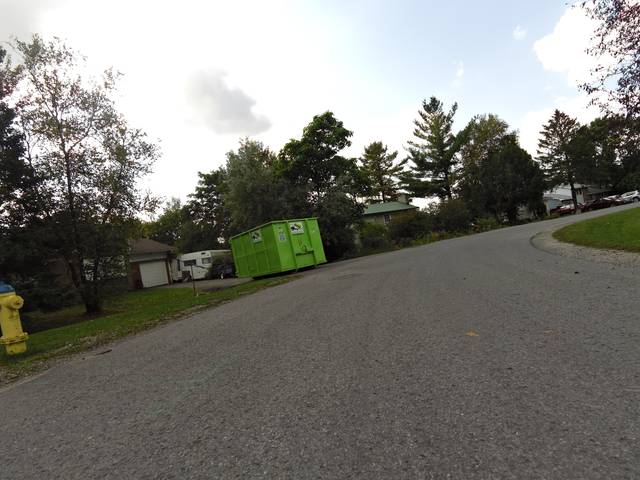
Region: Canada
Coordinates: 45.237, -75.698